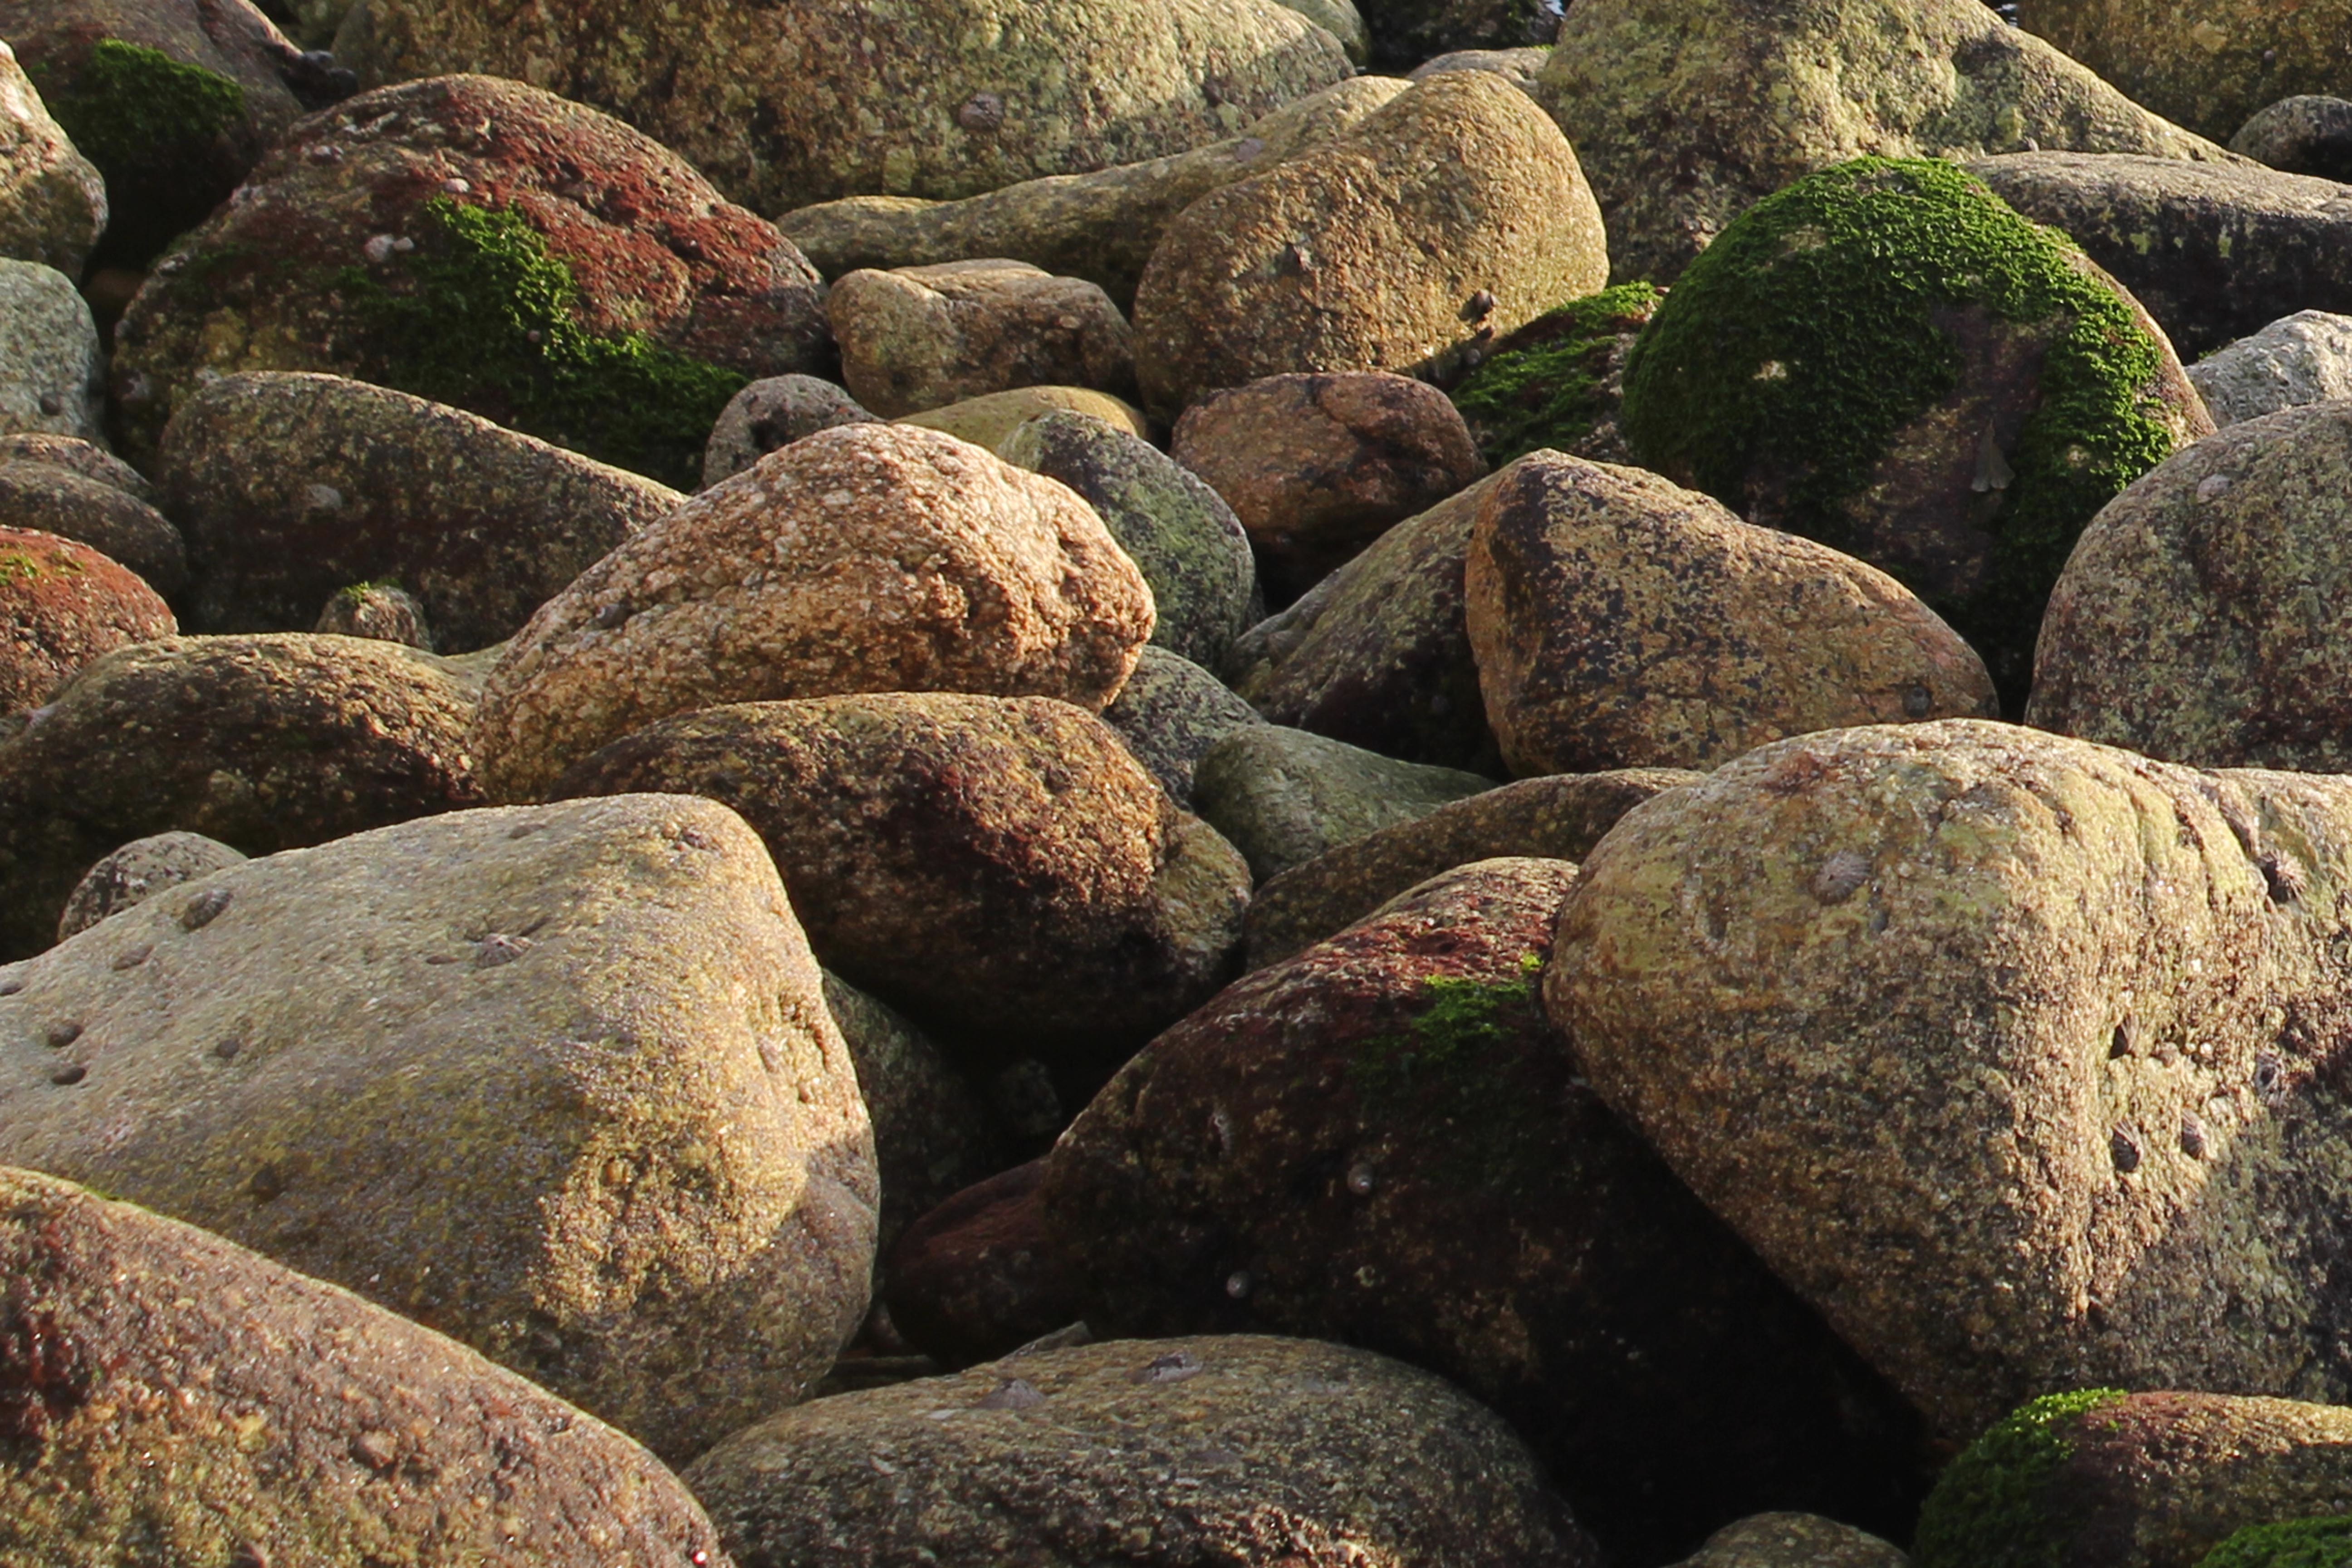
tree, grass, rock, plant, lawn, stream, green, pebble, soil, stone wall, garden, material, geology, boulder, bedrock